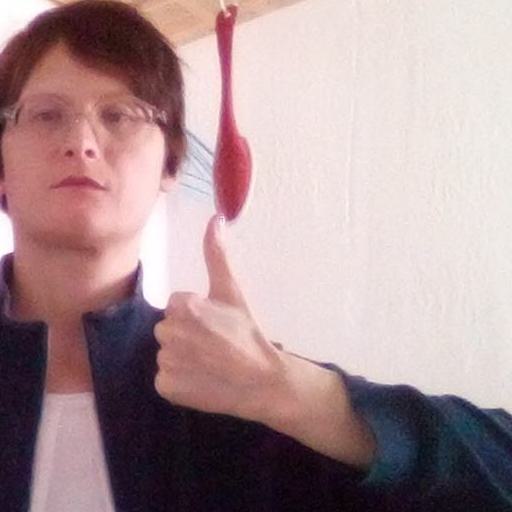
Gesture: like